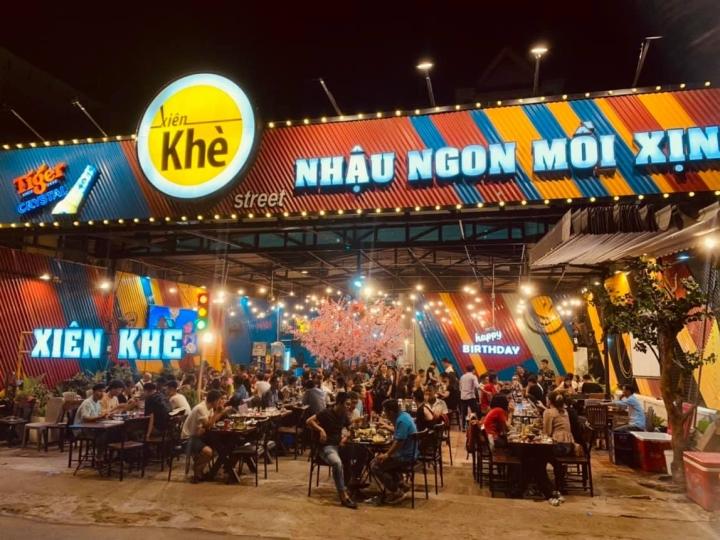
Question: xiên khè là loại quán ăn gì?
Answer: xiên khè là một quán nhậu